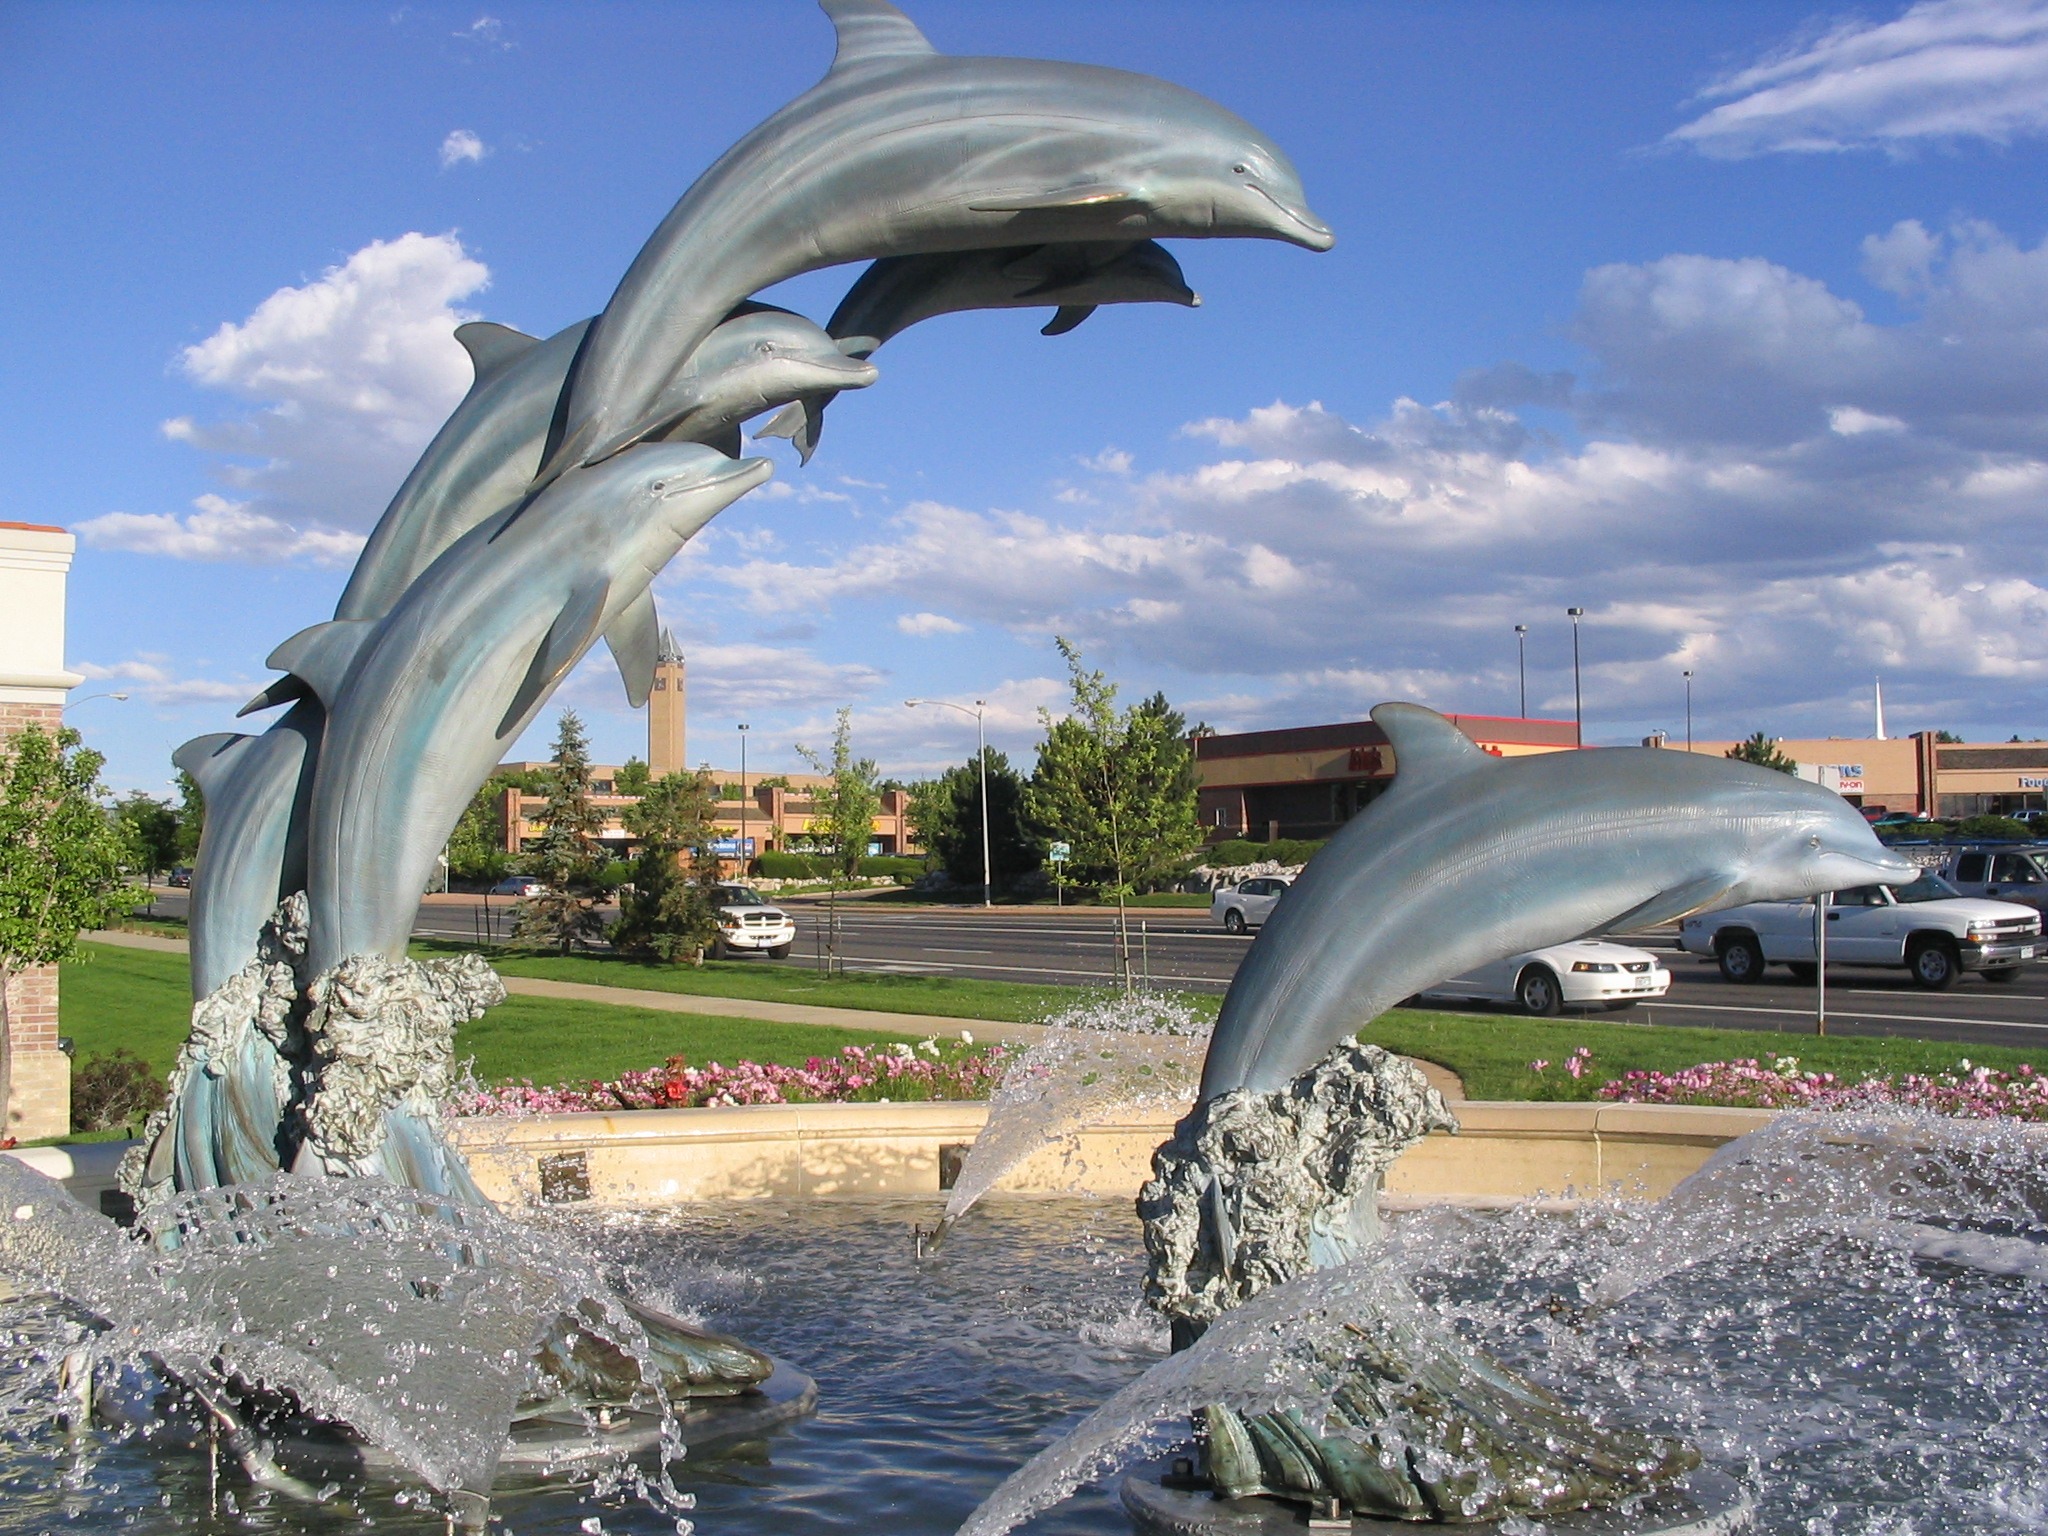
water, statue, tourism, sculpture, art, fountain, dolphin, denver, marine mammal, whales dolphins and porpoises